Bias

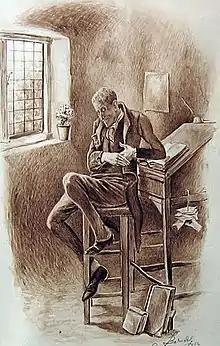
Confirmation bias has been described as an internal "", echoing back a person's beliefs like Charles Dickens' character Uriah Heep.

Confirmation bias is the tendency to search for, interpret, favor, and recall information in a way that confirms one's beliefs or hypotheses while giving disproportionately less attention to information that contradicts it. The effect is stronger for emotionally charged issues and for deeply entrenched beliefs. People also tend to interpret ambiguous evidence as supporting their existing position. Biased search, interpretation and memory have been invoked to explain attitude polarization (when a disagreement becomes more extreme even though the different parties are exposed to the same evidence), belief perseverance (when beliefs persist after the evidence for them is shown to be false), the irrational primacy effect (a greater reliance on information encountered early in a series) and illusory correlation (when people falsely perceive an association between two events or situations). Confirmation biases contribute to overconfidence in personal beliefs and can maintain or strengthen beliefs in the face of contrary evidence. Poor decisions due to these biases have been found in political and organizational contexts.